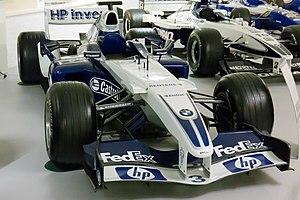
La Williams FW26 est la monoplace de Formule 1 de l'écurie Williams F1 Team, engagée au cours de la saison 2004 de Formule 1. Elle est pilotée par le Colombien Juan Pablo Montoya, l'Allemand Ralf Schumacher, l'Espagnol Marc Gené et le Brésilien Antônio Pizzonia.